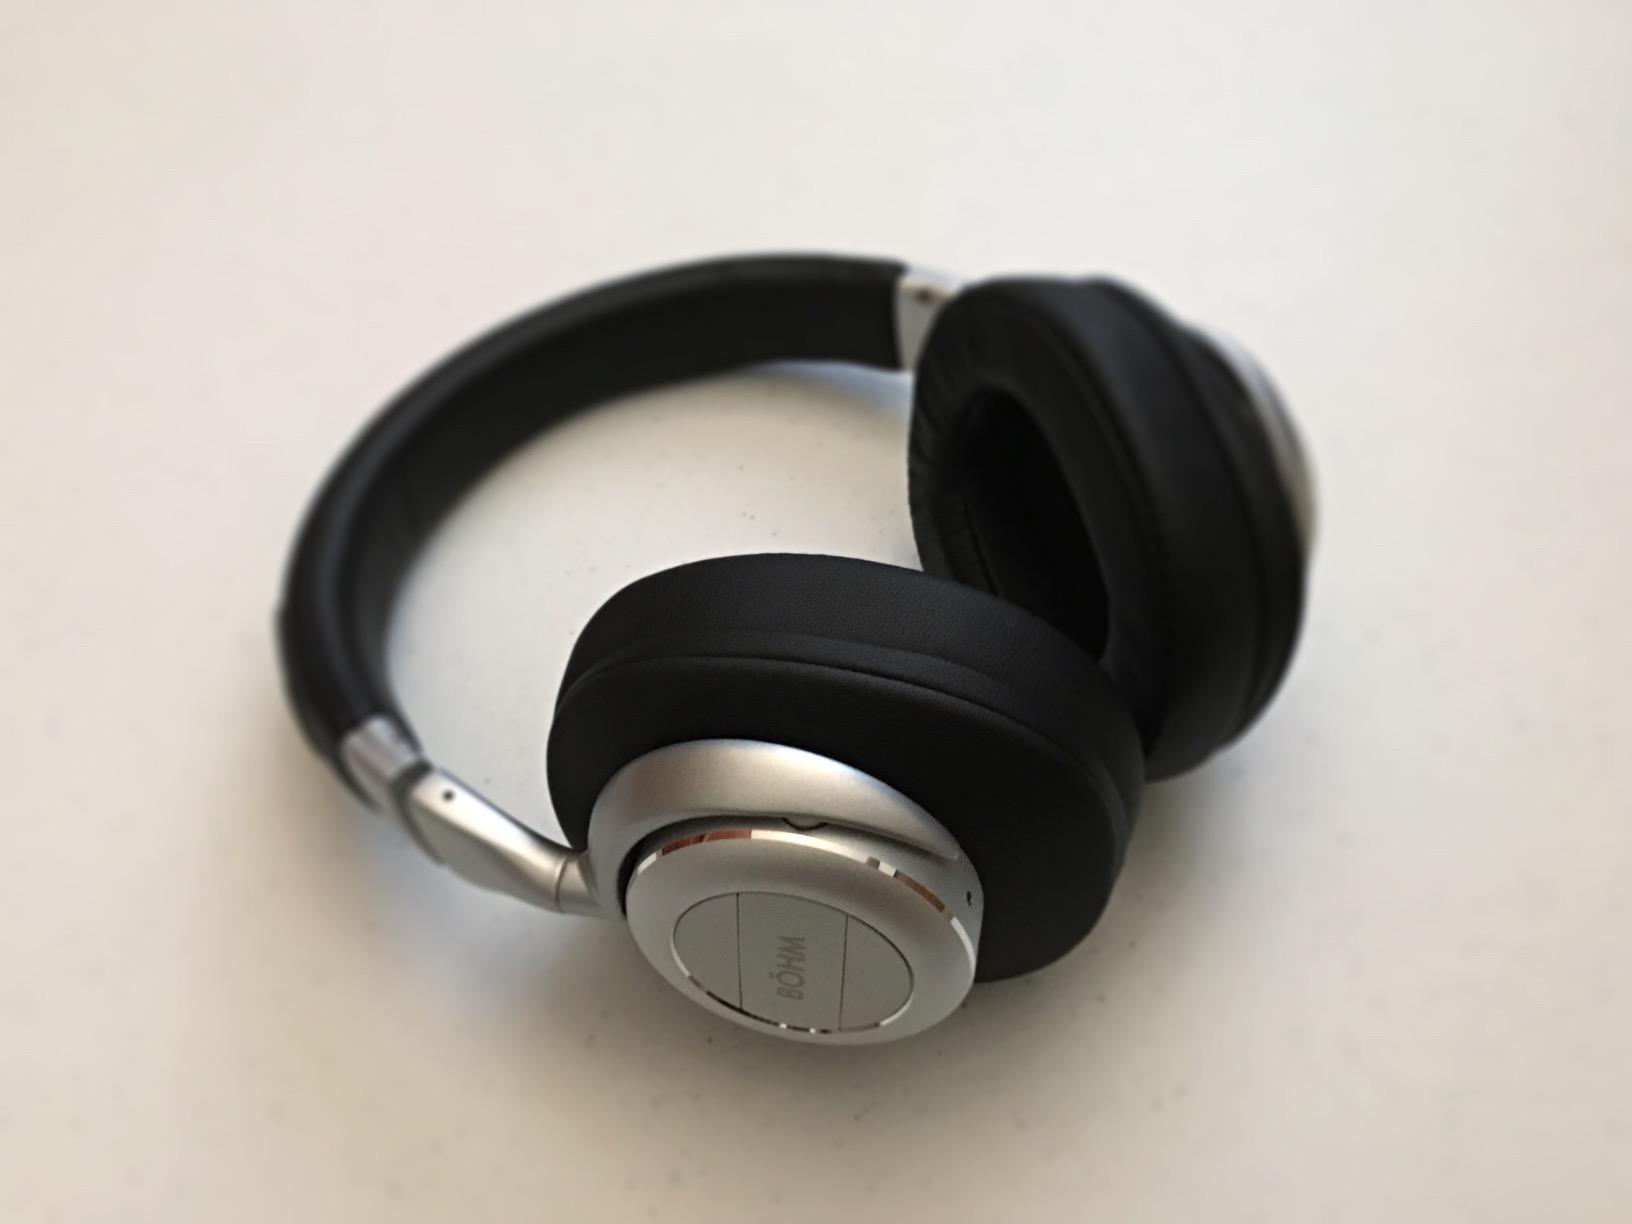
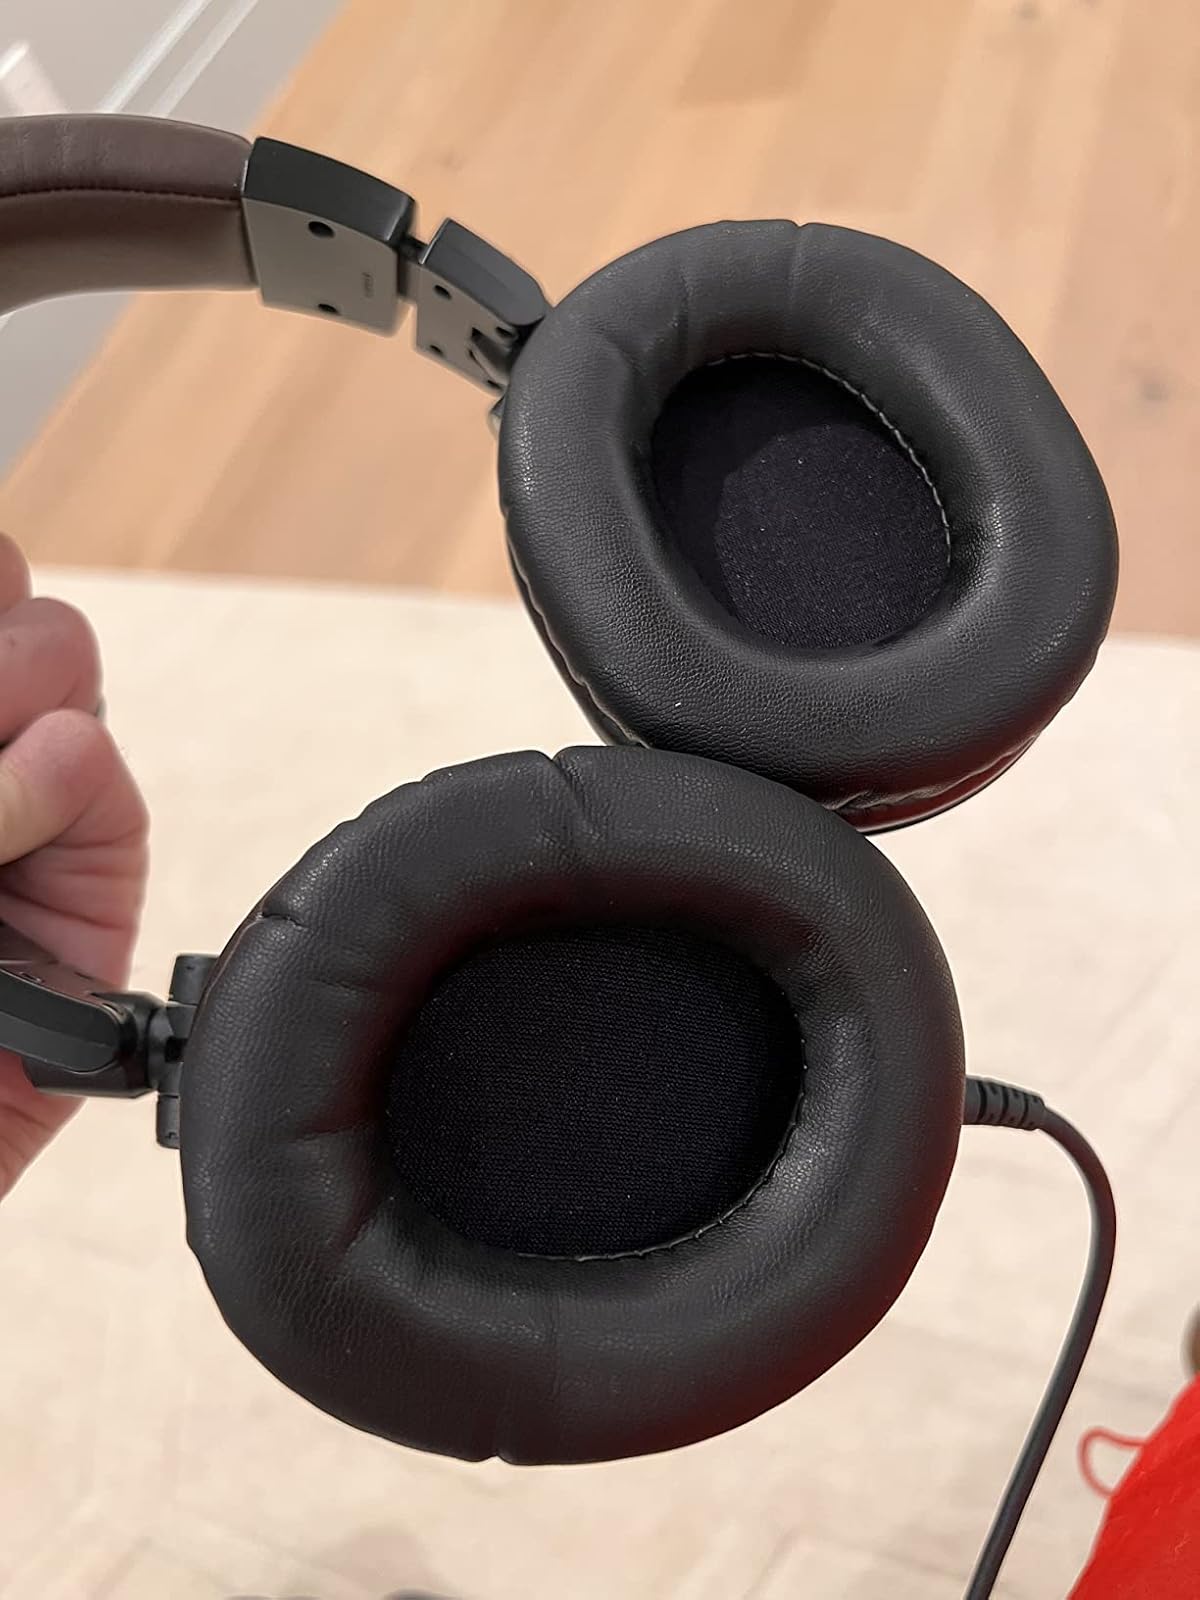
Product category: headphones
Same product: no